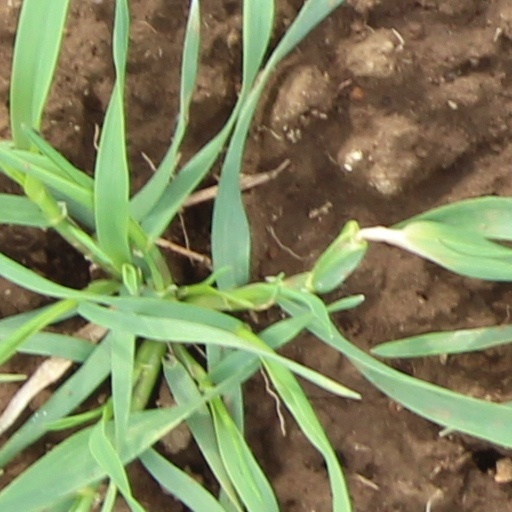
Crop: wheat